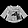
Label: Pullover